Chandratal Wildlife Sanctuary

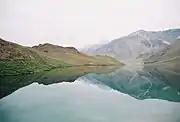
Chandratal Lake

It surrounds Chandratal Lake, a high-altitude wetland designated as a Ramsar site in 2005. Its characterised by alpine meadows, rocky terrain and cold desert ecosystems.